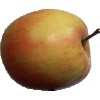
Label: Apple Pink Lady 1